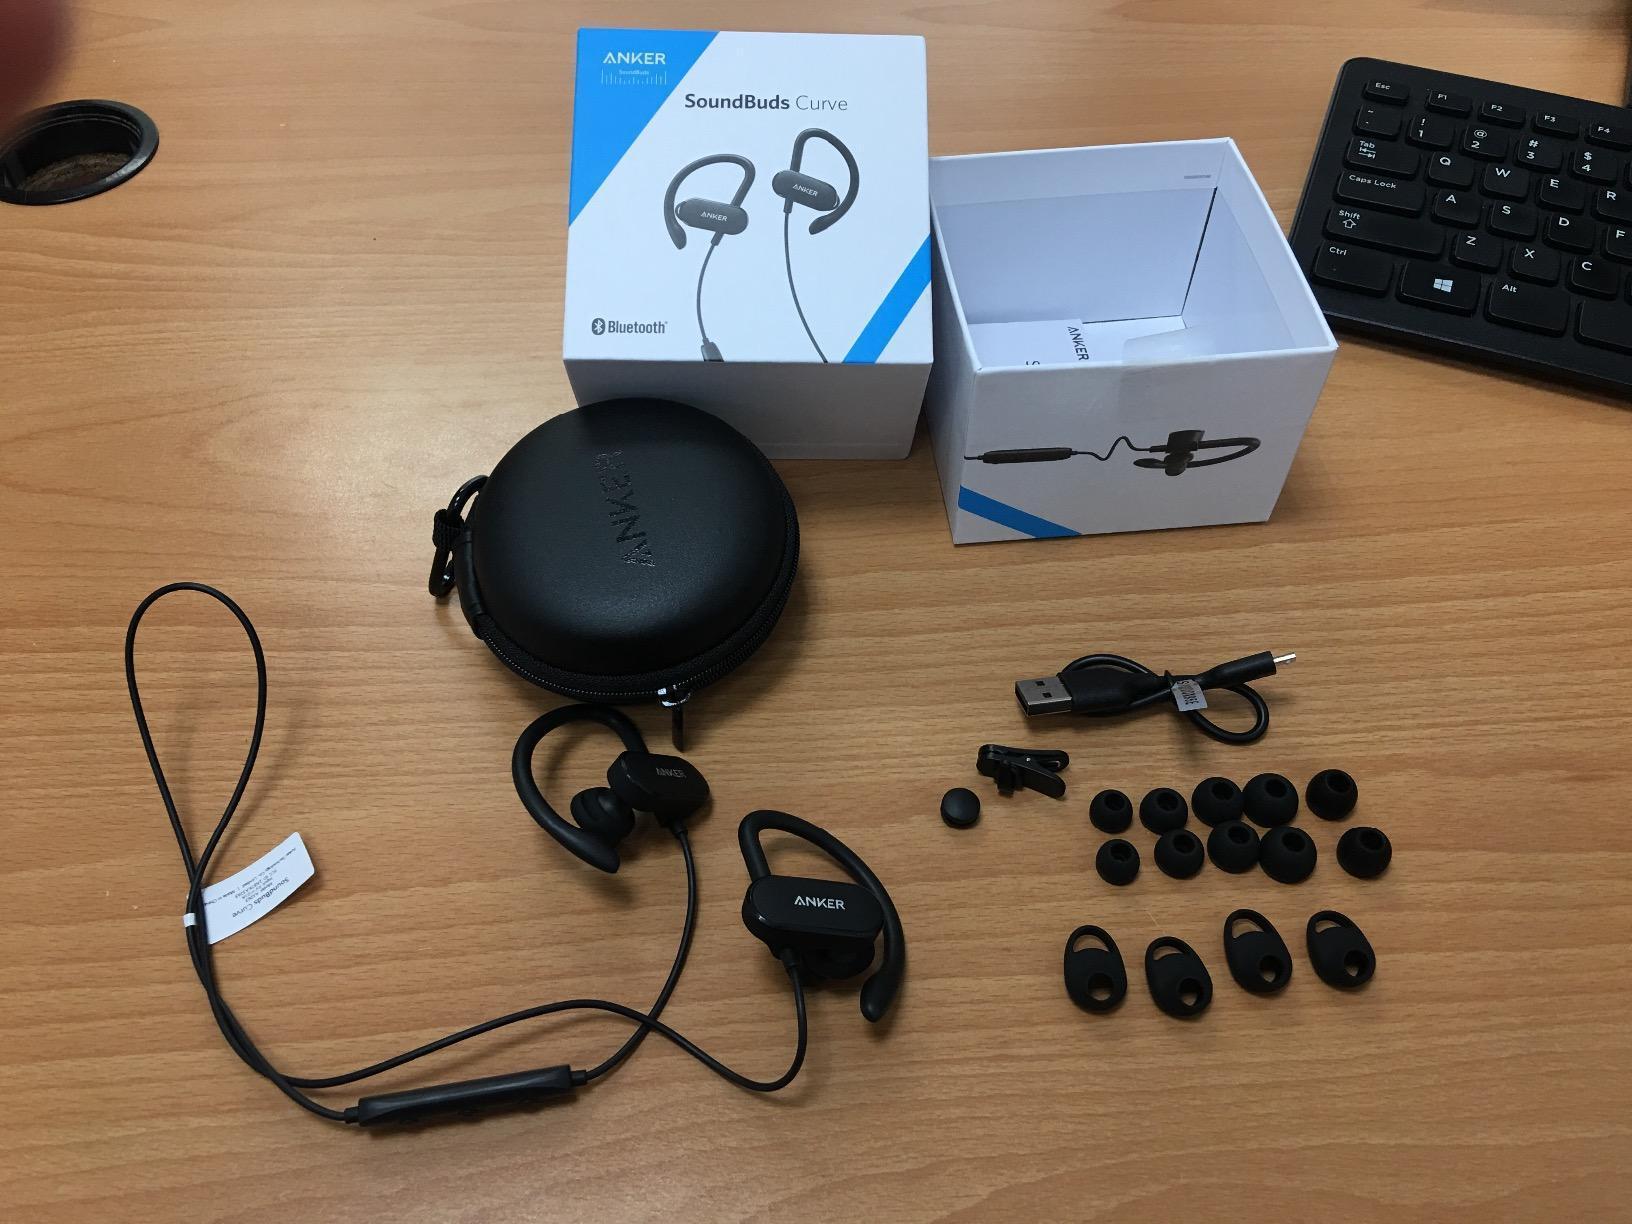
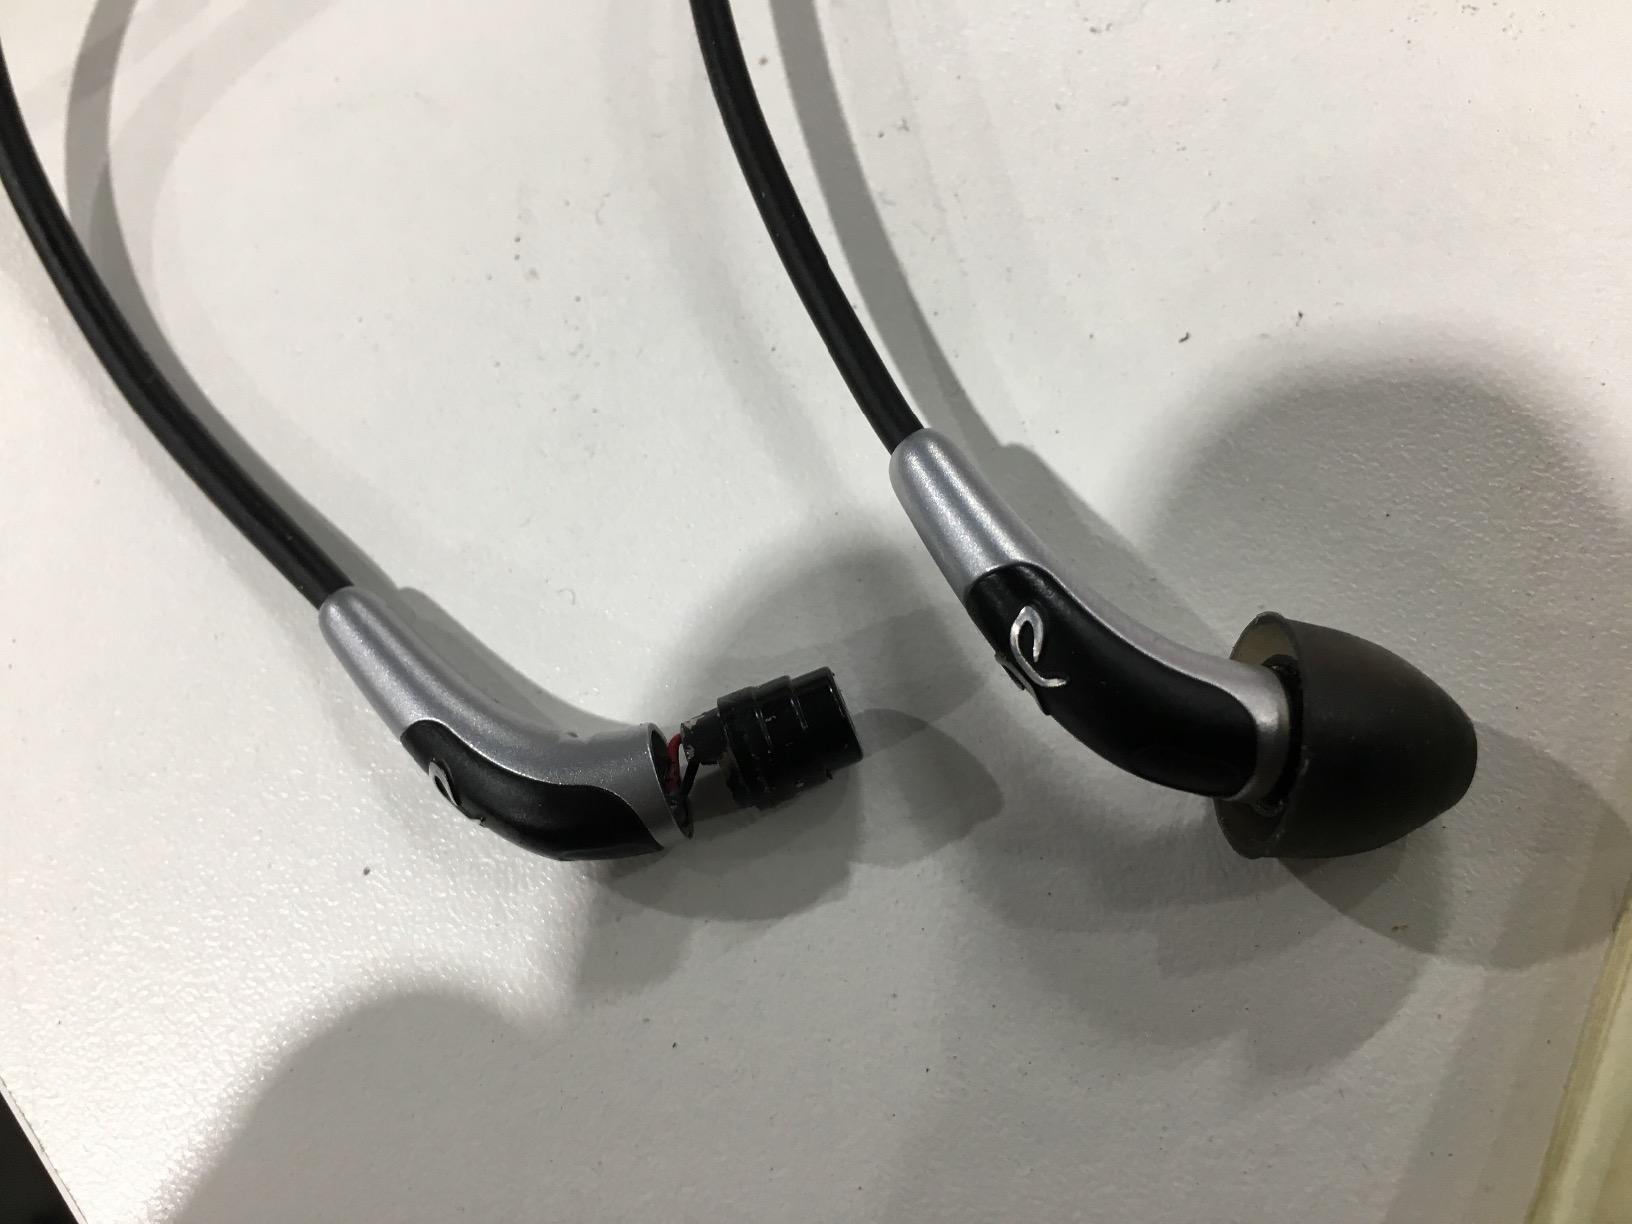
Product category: headphones
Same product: no